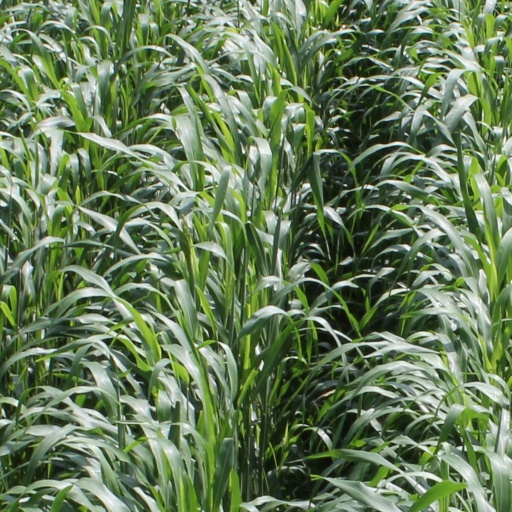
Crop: sorghum